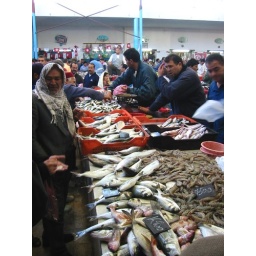
Tunisian Berber men shop for freshly caught fish for their dinner at the market in Monastir, Tunisia.